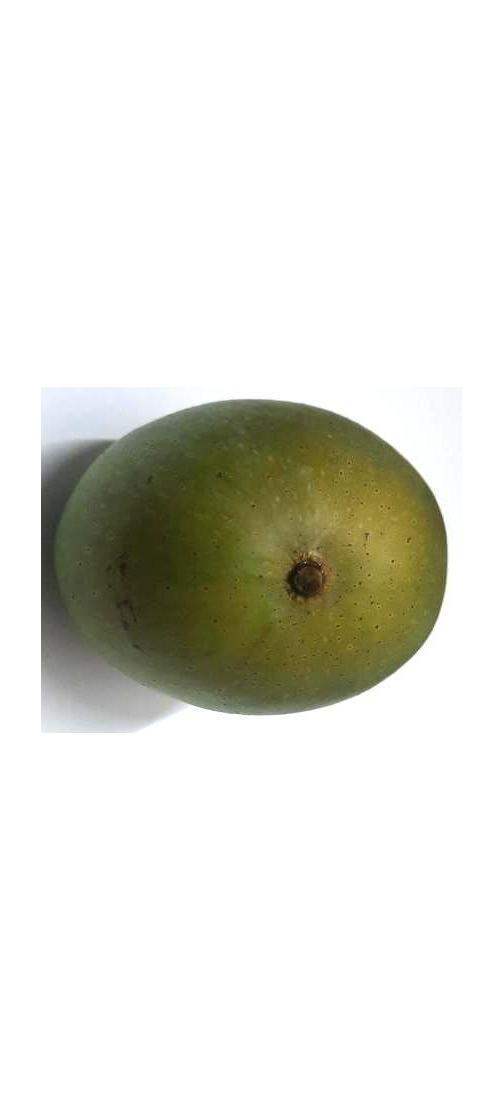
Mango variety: Ashshina Zhinuk